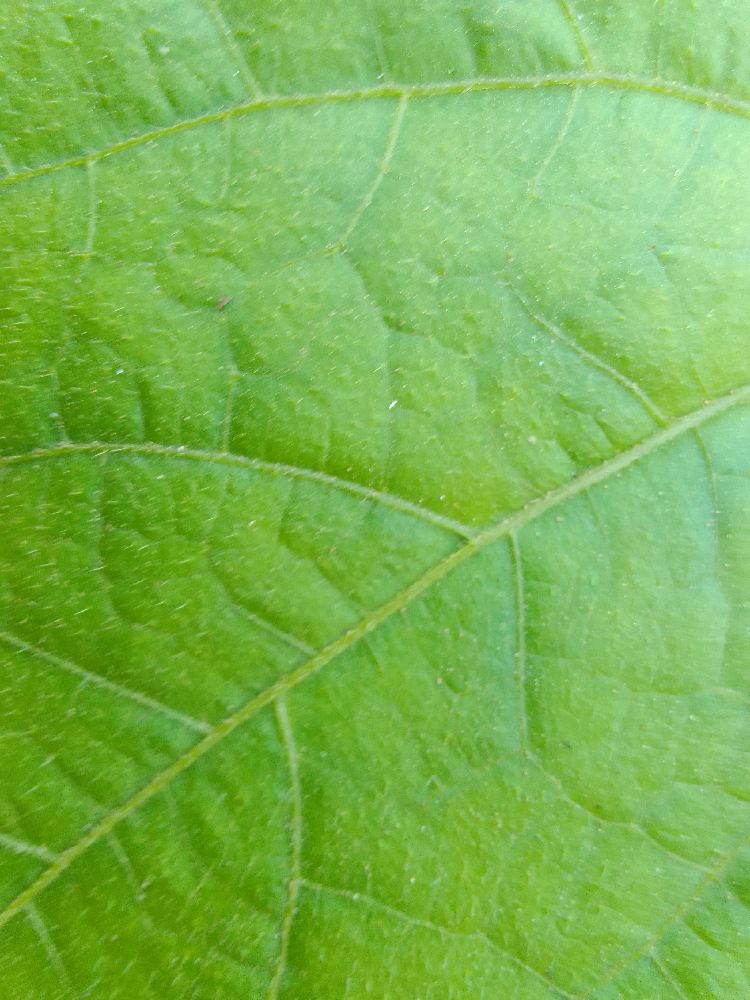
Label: healthy